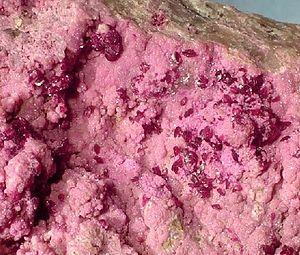
L'arc lufilien est l'une des ceintures orogéniques d'Afrique australe qui se sont formées durant l'orogenèse panafricaine, une étape de la formation du supercontinent du Gondwana. Il traverse la partie orientale de l'Angola, la province du Katanga en République démocratique du Congo et le nord-ouest de la Zambie.